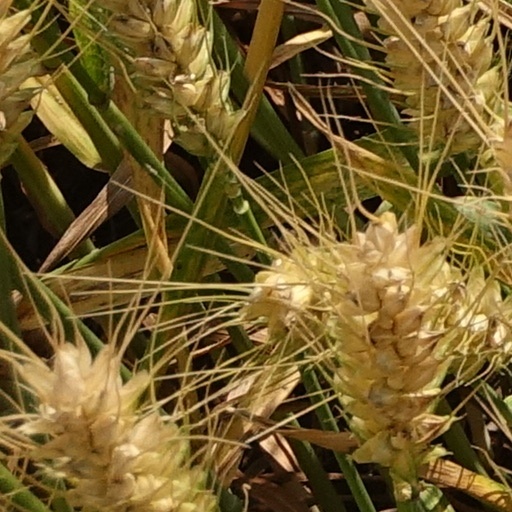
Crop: wheat